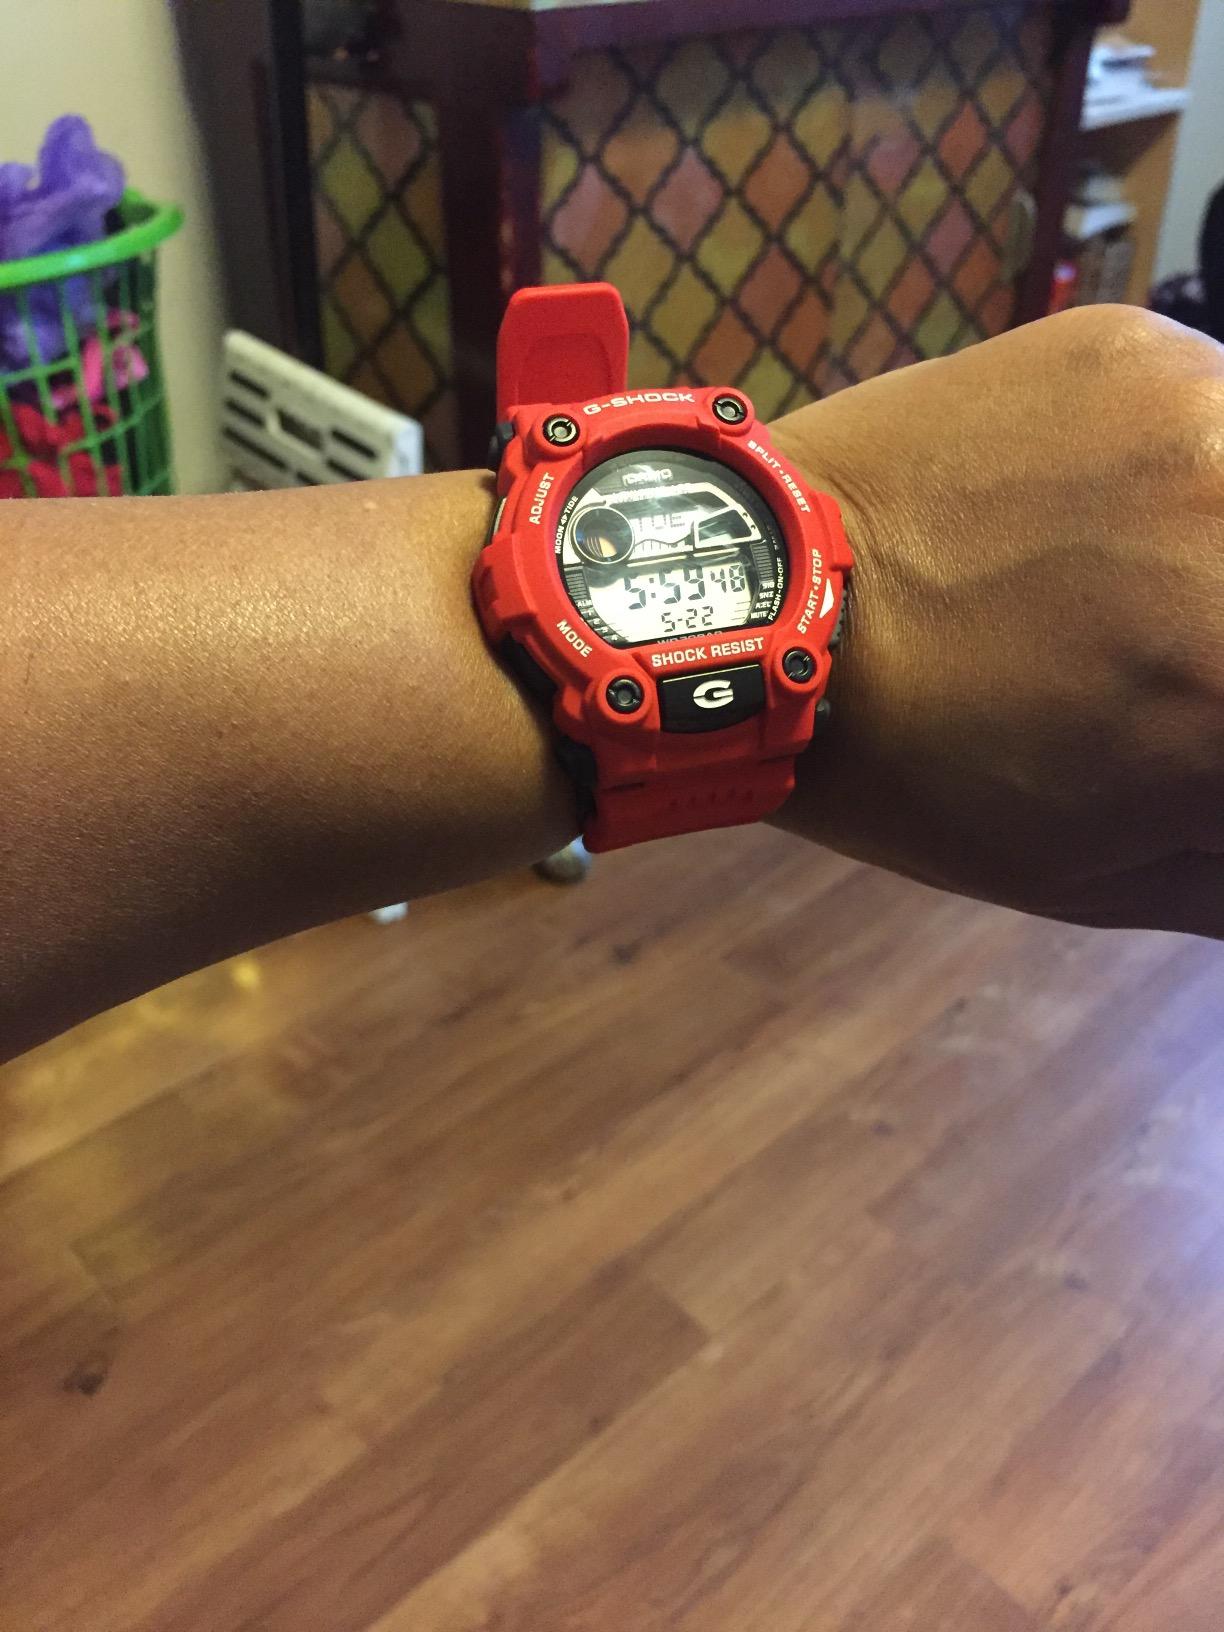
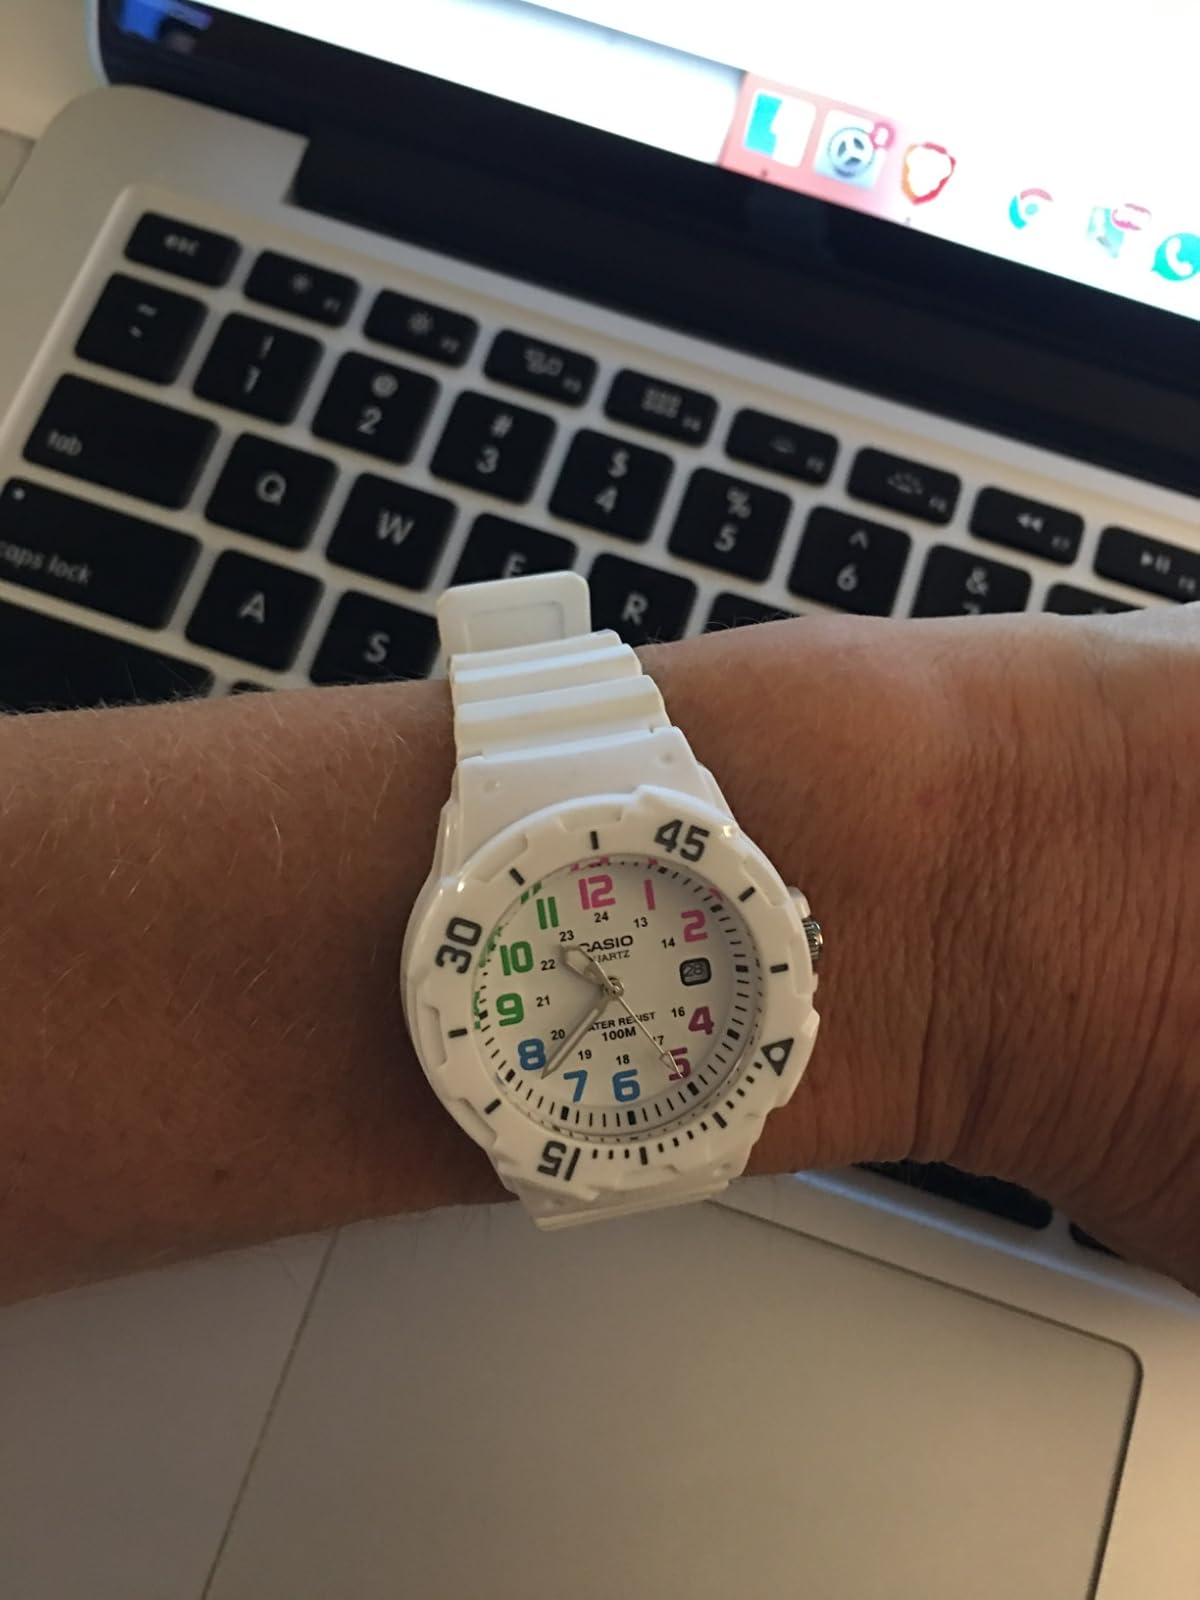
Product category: accessories_watch
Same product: no